List of irredentist claims or disputes

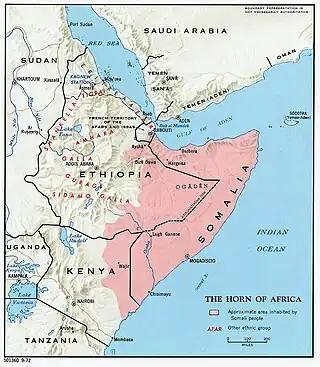
Estimated ethnic Somali territory in relation to neighbouring countries. The area is roughly coextensive with Greater Somalia.

The Irish Free State achieved partial independence with a dominion status under the British Empire in 1922. This state did not include Northern Ireland, which comprised six counties in the north-east of the island of Ireland which remained in the United Kingdom. When the Constitution of Ireland was adopted in 1937 it provided that the name of the state is "Ireland"; this is considered the time that the Republic of Ireland became a full-fledged independent nation. In the constitution Articles 2 and 3 provided that "[t]he national territory consists of the whole island of Ireland", while stipulating that "[p]ending the re-integration of the national territory", the powers of the state were restricted to legislate only for the area which had formed part of the Irish Free State. Arising from the Northern Ireland peace process, the matter was mutually resolved as part of the Good Friday Agreement in 1998. Ireland's constitution was altered by referendum and its territorial claim to Northern Ireland was removed.